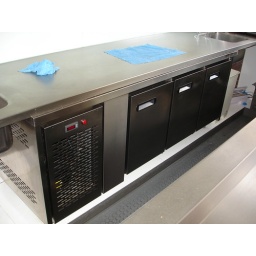
C45 - 3 door cabinet refrigerator in excellent condition.